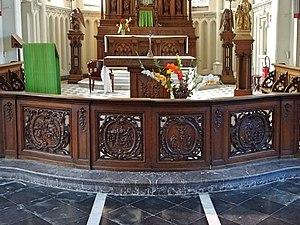
clôture de chœur (table de communion)